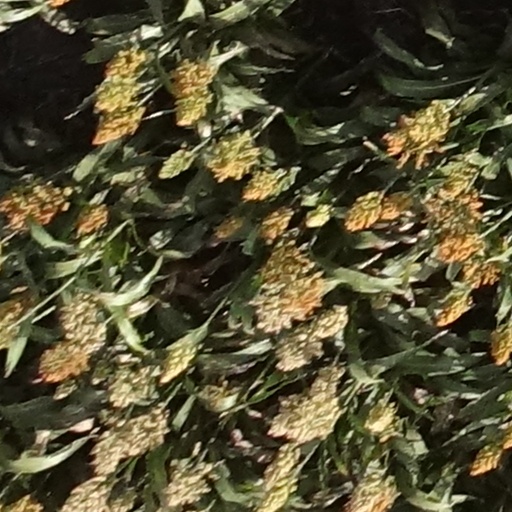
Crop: sorghum